On the Downlow

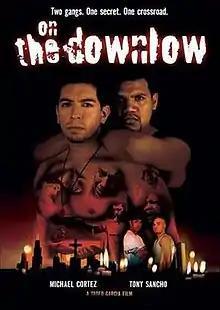
Theatrical poster

On the Downlow is the first film directed by Tadeo Garcia, released in 2004. It is a low-budget film starring Michael Cortez and Tony Sancho.